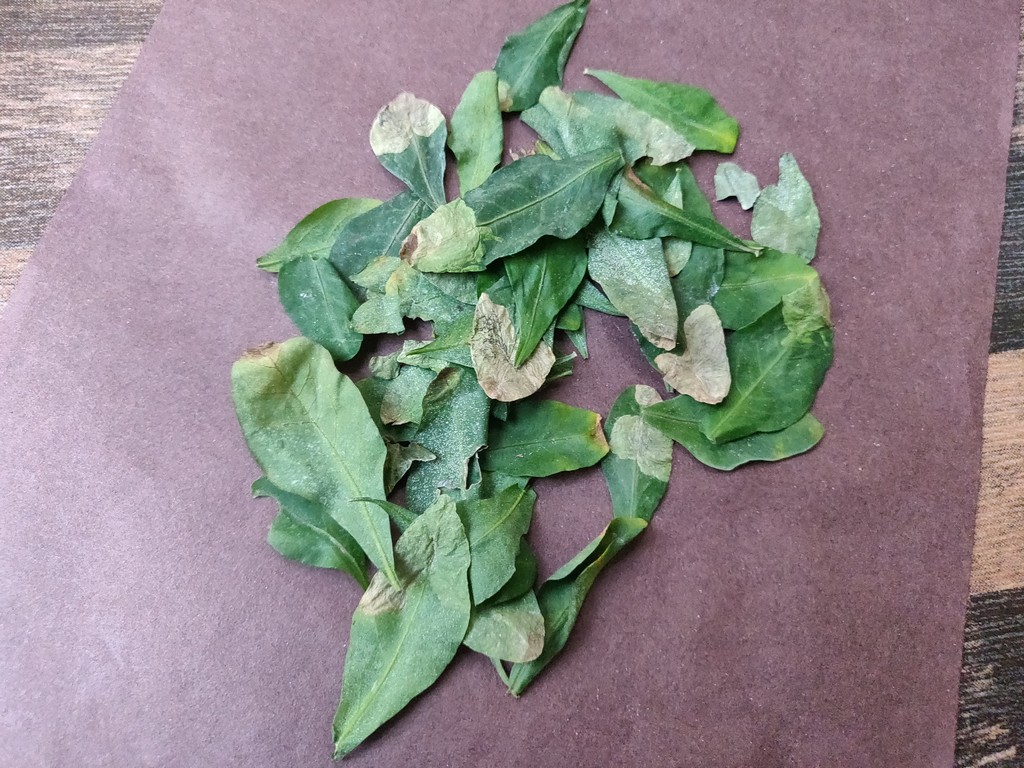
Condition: Unhealthy
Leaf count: multiple
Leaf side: unknown